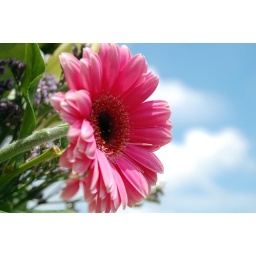
Just one of the Gerbera daisies found in the bouquet of flowers sent to me from John on our anniversary.Explored #134